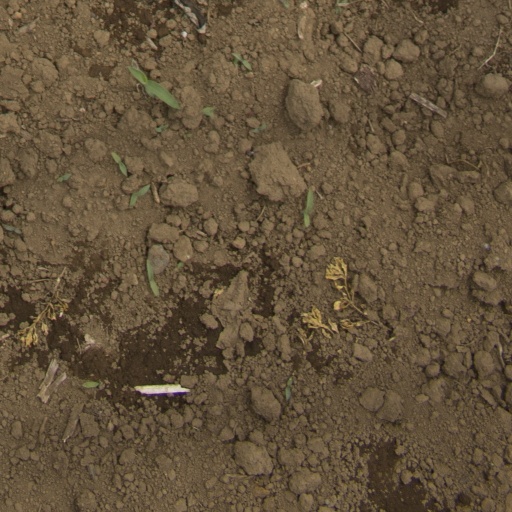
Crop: Jerusalem artichoke